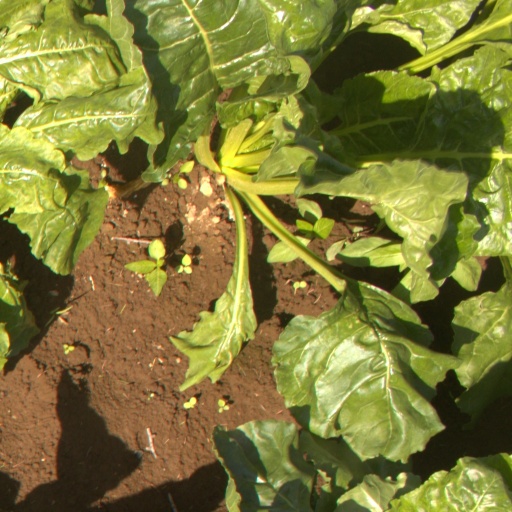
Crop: sugar beet